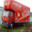
Label: truck